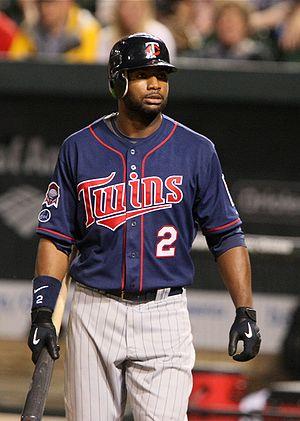
Keiunta Denard Span est un voltigeur des Rays de Tampa Bay de la Ligue majeure de baseball.